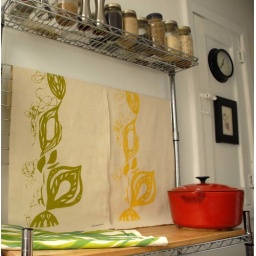
Hand screen printed tea towels by Red Bridge Studio.